37th Infantry Brigade Combat Team (United States)

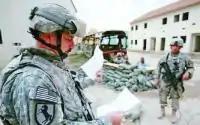
COL Curry, at Fort Hood

The 37th IBCT deployment in support of Operation Iraqi Freedom (OIF) 2007–2008 included over 2,528 soldiers from Ohio and Michigan. This was at that time the largest deployment since World War II of one single unit from both states. The brigade was under the command of Colonel Richard T. Curry and conducted operations throughout Iraq and Kuwait. Missions included: SECFOR and port security operations, convoy security and escort, provincial reconstruction team security, Ramadi Provincial Government Center security, base camp force protection and command and control, Kabarri Crossing security, combat patrols, QRF (quick reaction force), ARF (area reaction force) and training of host nation military forces. Additionally, the brigade's lines of operations and efforts included: military; personnel and assets protected, new communications systems integrated (JNN), improved life support operations, political; positive relations with key leaders and stakeholders, information engagement; informed soldiers and families, media awareness and good relations with host nation center of influence, social; understanding a new culture and respecting it.